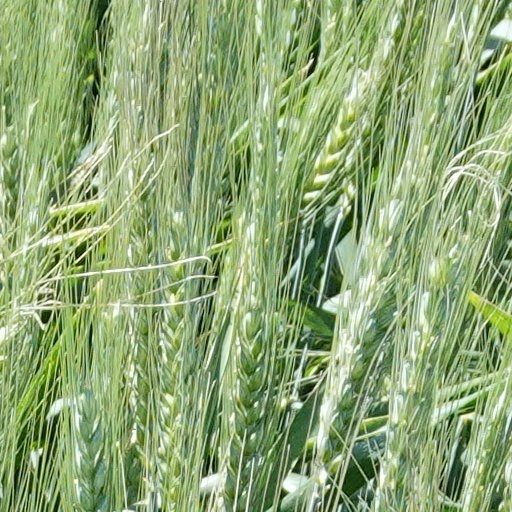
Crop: wheat